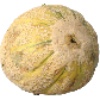
Label: cantaloupe